Taniwhasaurus

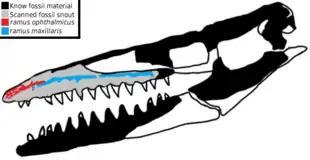
Diagram reconstructing the skull of "T. antarcticus"

A study published in 2020 based on CT scans of the rostrum of the holotype of "T. antarcticus" reveals the presence of several internal foramina located in the most forward part of the snout. These foramina, the "ramus maxillaris" and "ramus ophthalmicus" are abundantly branched and have the particularity of being directly connected to the trigeminal nerve, indicating that they would have sent sensitive information from the skin of the snout to the brain. This means that "Taniwhasaurus" would have had an electro-sensitive organ capable of detecting the slightest movement of prey underwater. This neurovascular system is comparable to those present in various living and extinct aquatic tetrapods, such as cetaceans, crocodilians, plesiosaurs and ichthyosaurs, which are used to stalk prey in low light conditions.